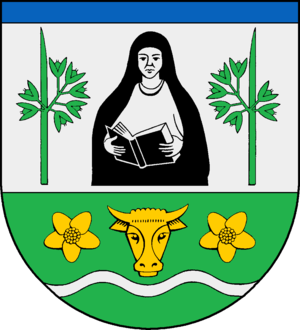
Aebtissinwisch est une commune allemande de l'arrondissement de Steinburg, Land de Schleswig-Holstein.